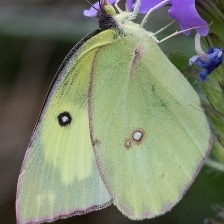
Species: SOUTHERN DOGFACE
Butterfly family (ImageNet category): sulphur_butterfly